Egelsee (Kärnten)

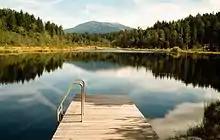
Swimming at the lake

The surrounding landscape conservation area is located in the municipal areas of Seeboden, Spittal and Ferndorf. The shaded southern shore of Lake Millstatt is largely in its natural state, as opposed to the densely settled northern shore, and virtually uninhabited. The historic route from Millstatt Abbey into the Drava Valley - Lake Millstatt was thereby crossed by boat - went some distance to the east past the Egelsee. Remnants of the old flagged stone pathway are still visible.